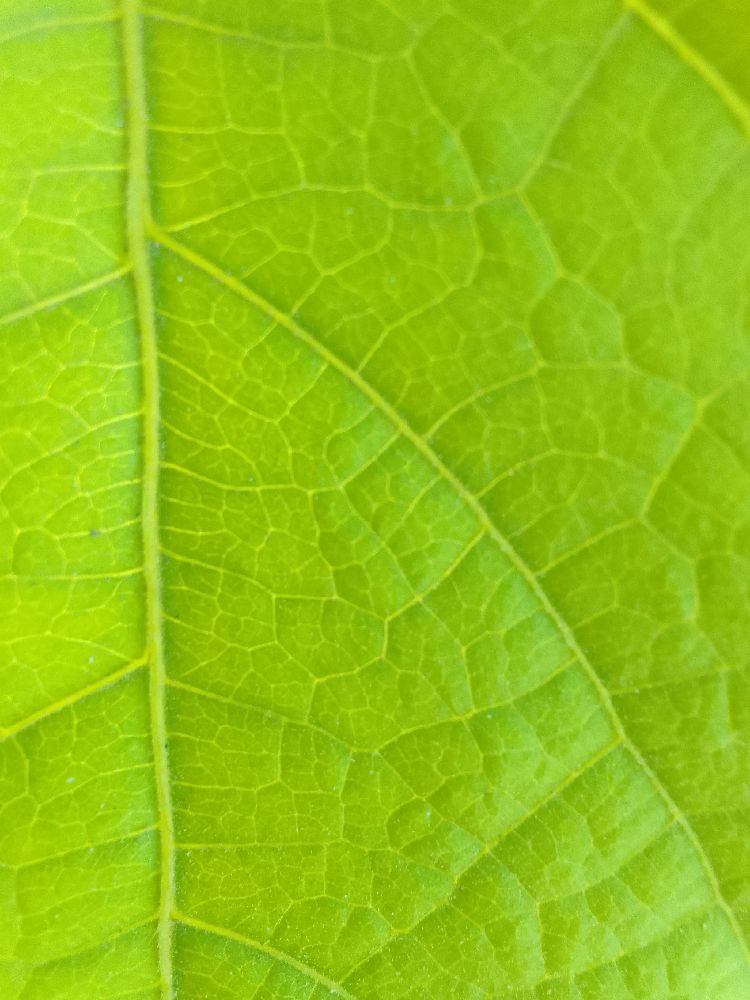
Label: healthy